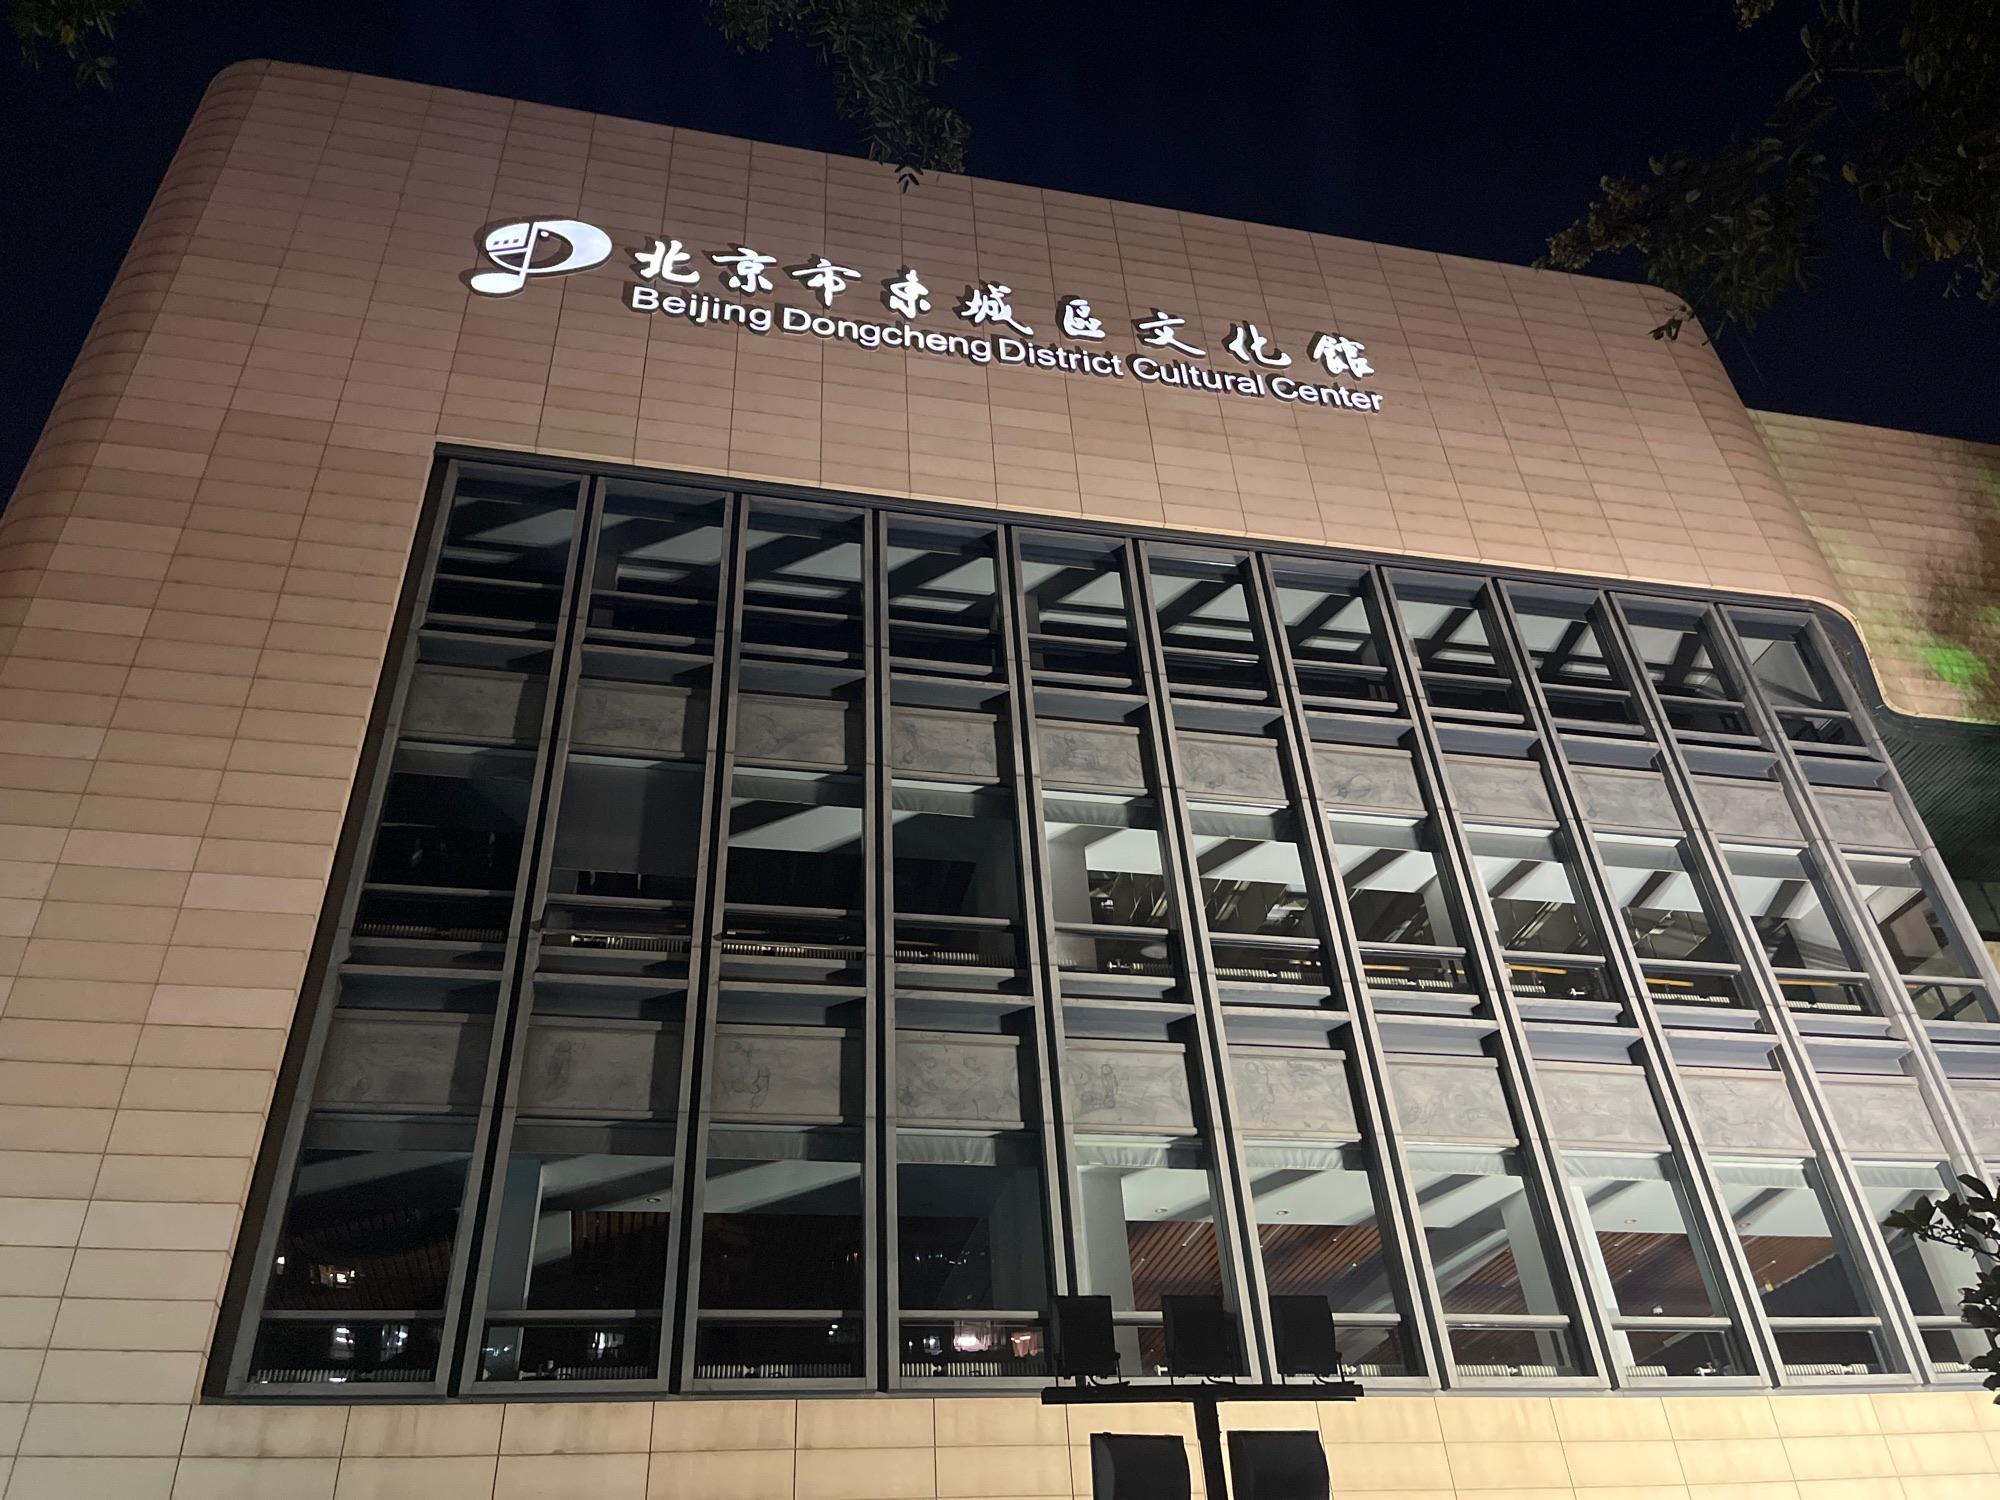
地标名称：东城区文化馆(交道口东大街)
所在城市：北京市·东城区